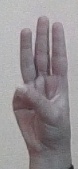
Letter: thaa